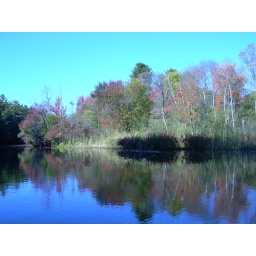
reflection of trees against the river